Tasman Bridge

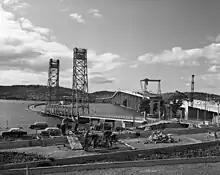
The Tasman Bridge under construction, while the Hobart Bridge remains in place (1964)

Tenders were issued in April 1959, and contracts were subsequently awarded to Reed, Braithwaite, Stuart, and Lipscombe in November of the same year.